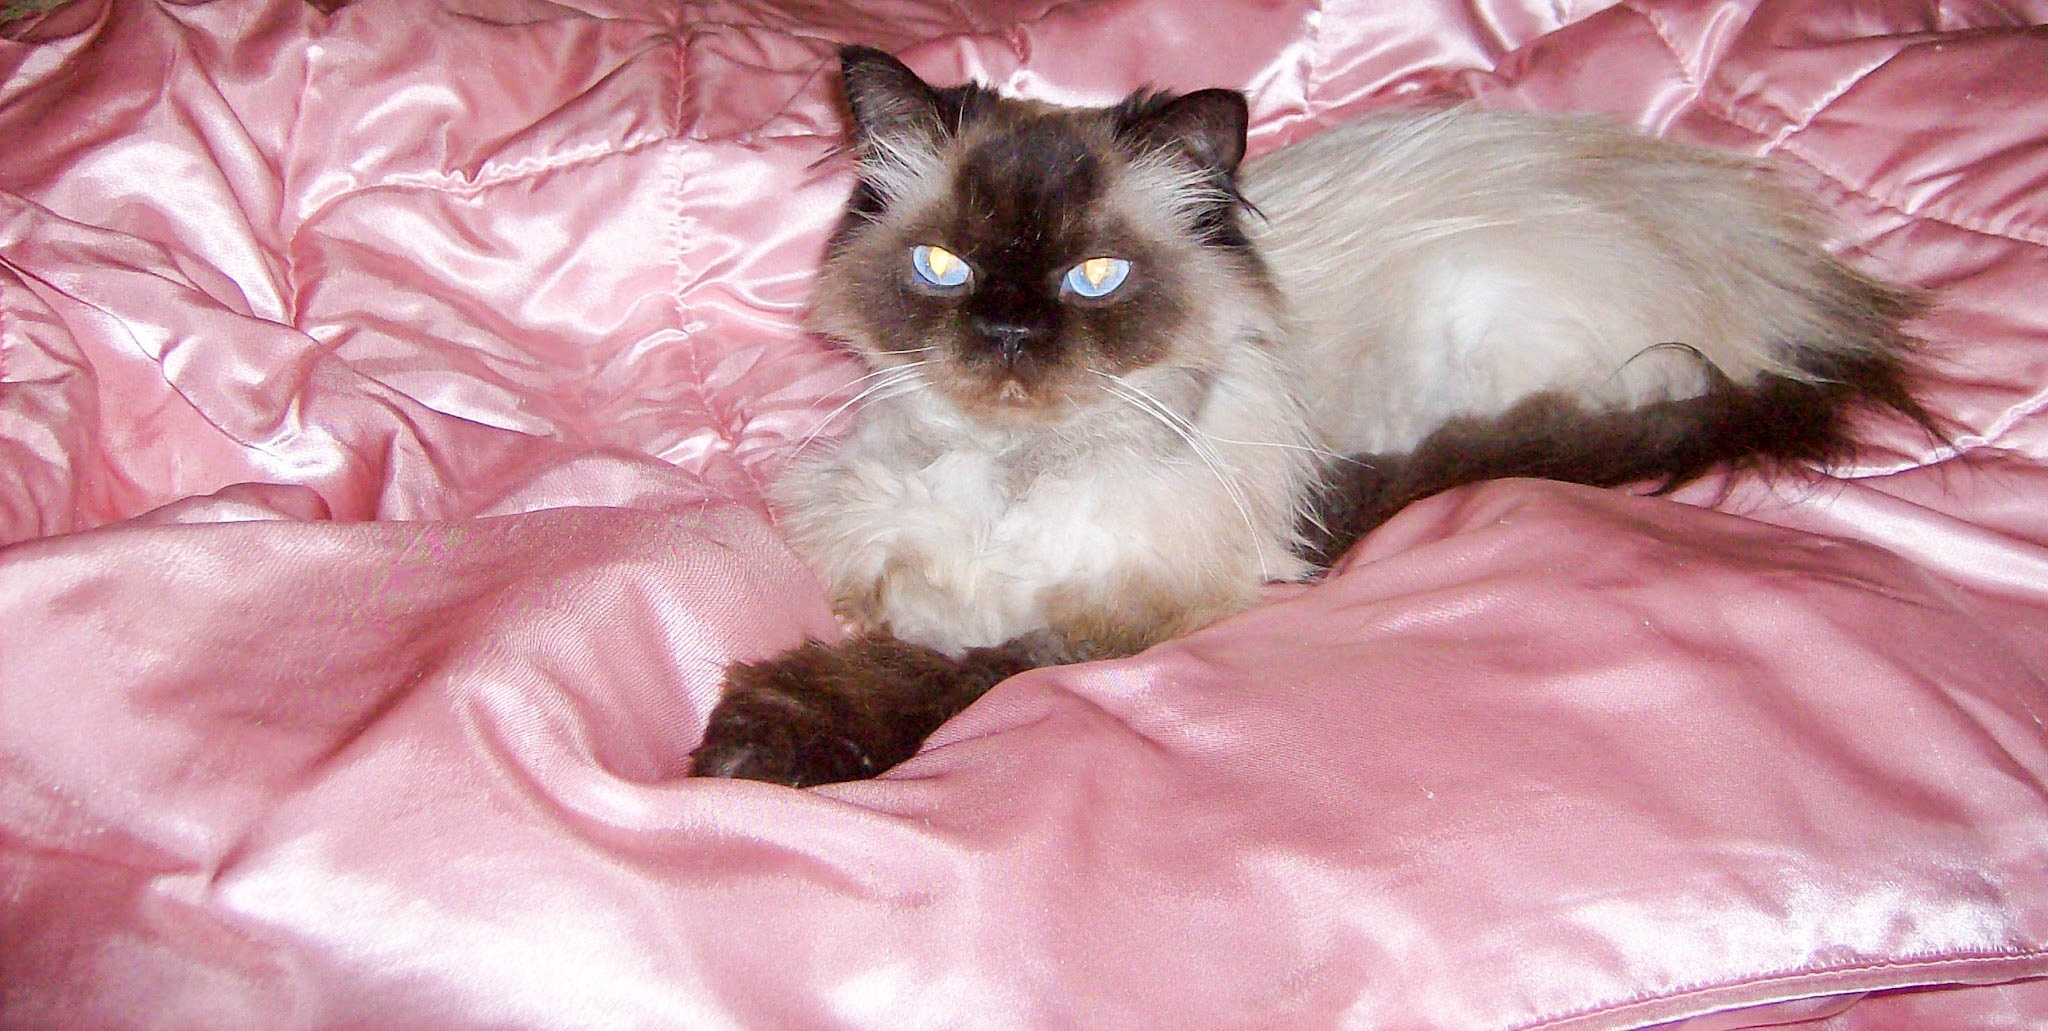
hair, animal, cute, pet, fur, portrait, kitten, cat, peaceful, feline, mammal, close, playful, posing, eyes, whiskers, kitty, lovely, furry, ears, vertebrate, friendly, breed, persian, companion, blue eyes, lovable, himalayan persian, pure breed, small to medium sized cats, cat like mammal, carnivoran, birman